Doug Erholtz

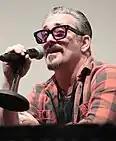
Erholtz in 2023

Doug Erholtz is an American voice actor. He is known for his performances as Inspector Zenigata in "Lupin the Third", Gin Ichimaru in "Bleach", TK Takaishi in "Digimon Adventure 02", Squall Leonhart in the "Final Fantasy" and "Kingdom Hearts" series, Asuma Sarutobi and Kankuro in "Naruto", Jean Pierre Polnareff in "" and "", and Hamrio Musica in "Rave Master".